Bydgoszcz Cable Factory

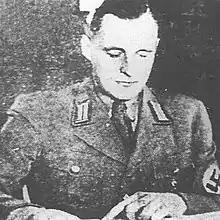
W. Kampe, 1939

In 1929, long-distance telephone cables for international communication started to be produced and in the 1930s, it was the turn of cables for shipbuilding of the Polish fleet. Furthermore, "Kabel Polski" provided equipment to Polish ships built in England, military units (destroyers ORP Wicher, ORP Burza) or civilian ones (passenger ships MS Batory, MS Piłsudski). In 1929, its production was valued at 10.5 million Złoty and it employed 500 people. Until 1931, "Kabel Polski" had selling branches all over Poland: Warsaw, Łódź, Katowice, Sosnowiec, Łuck, Gdańsk.